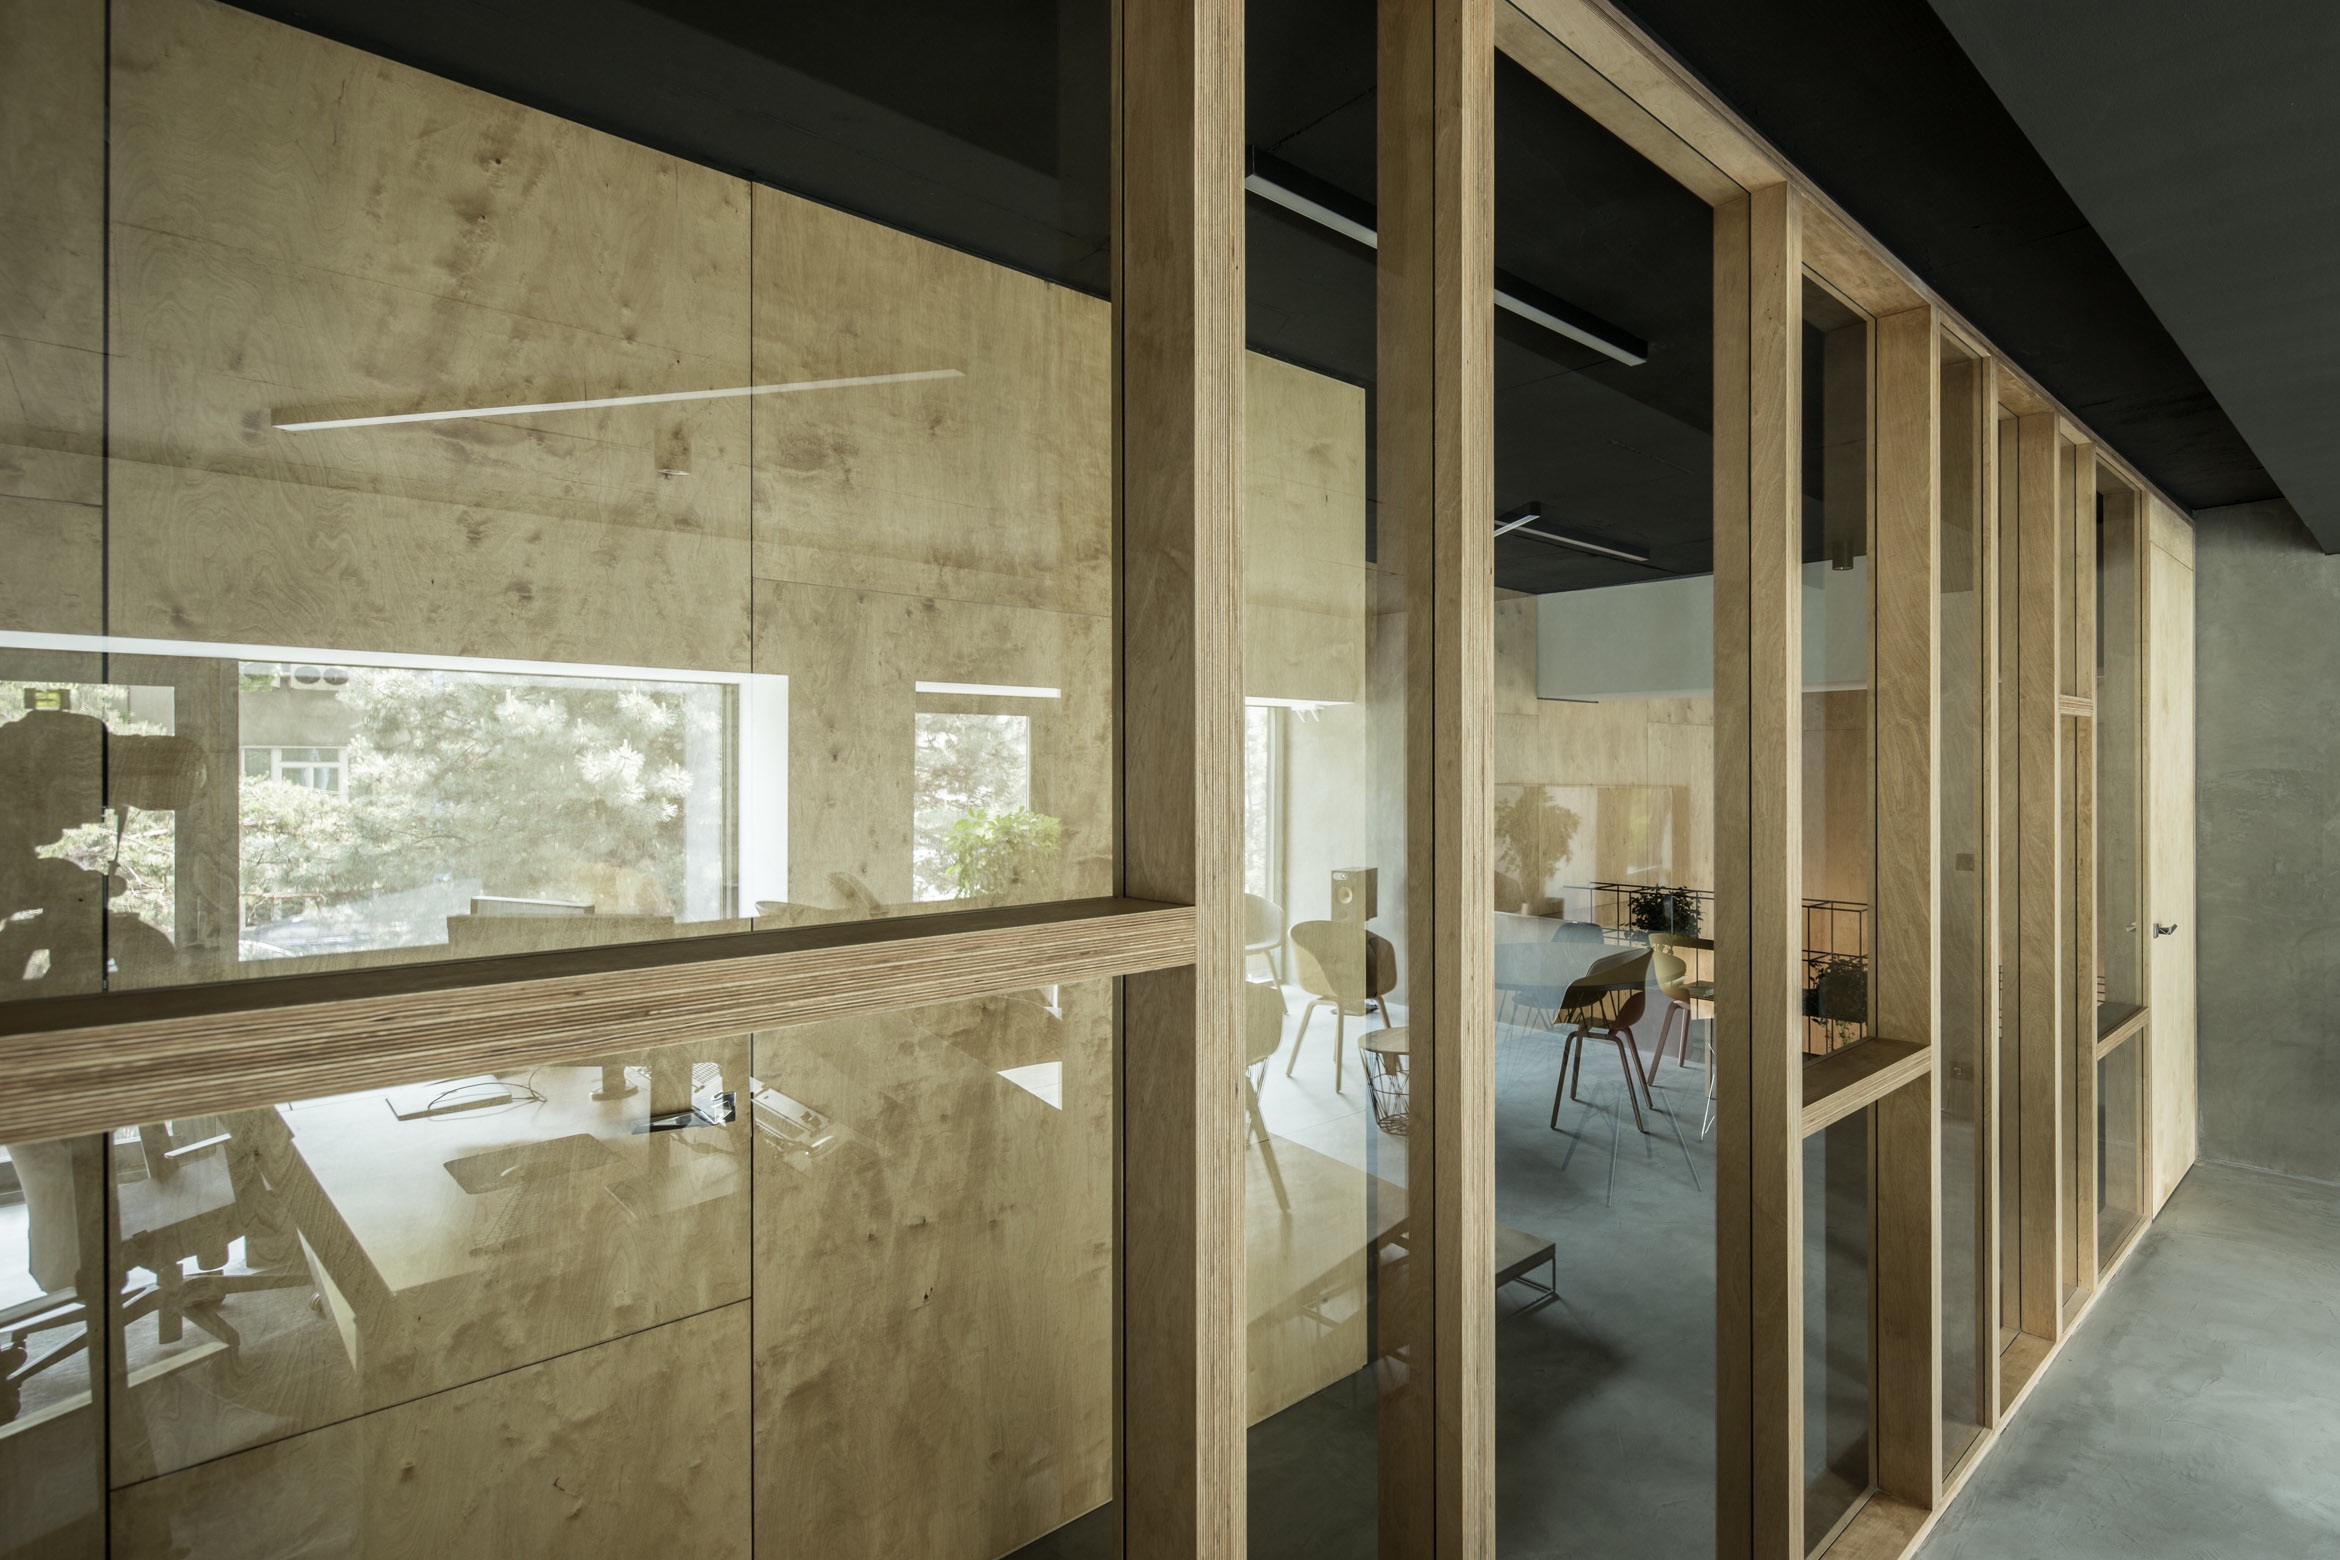
architecture, wood, house, floor, window, glass, home, professional, room, interior design, design, estate